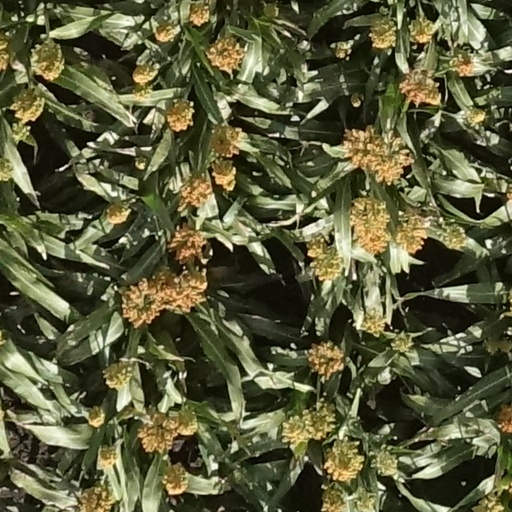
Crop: sorghum